Maria Borges

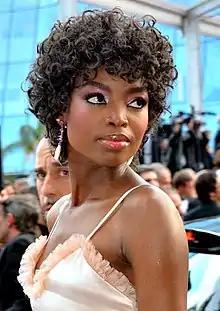
Borges in 2018

Maria Borges (born 28 October 1992) is an Angolan model. She was named "Forbes Africa Magazine's" top model of 2013. She is a Jackson Bryant favorite and calls him her "godfather".